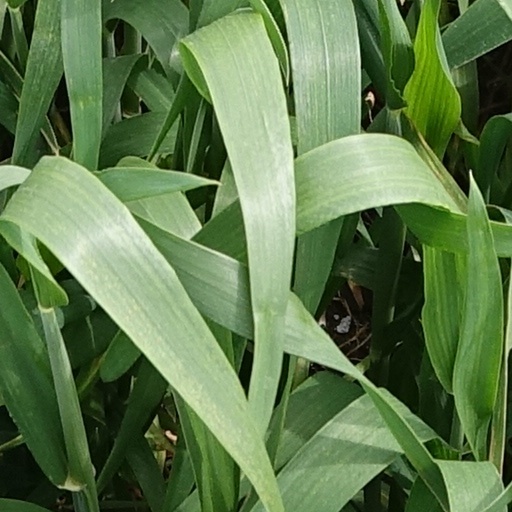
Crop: wheat